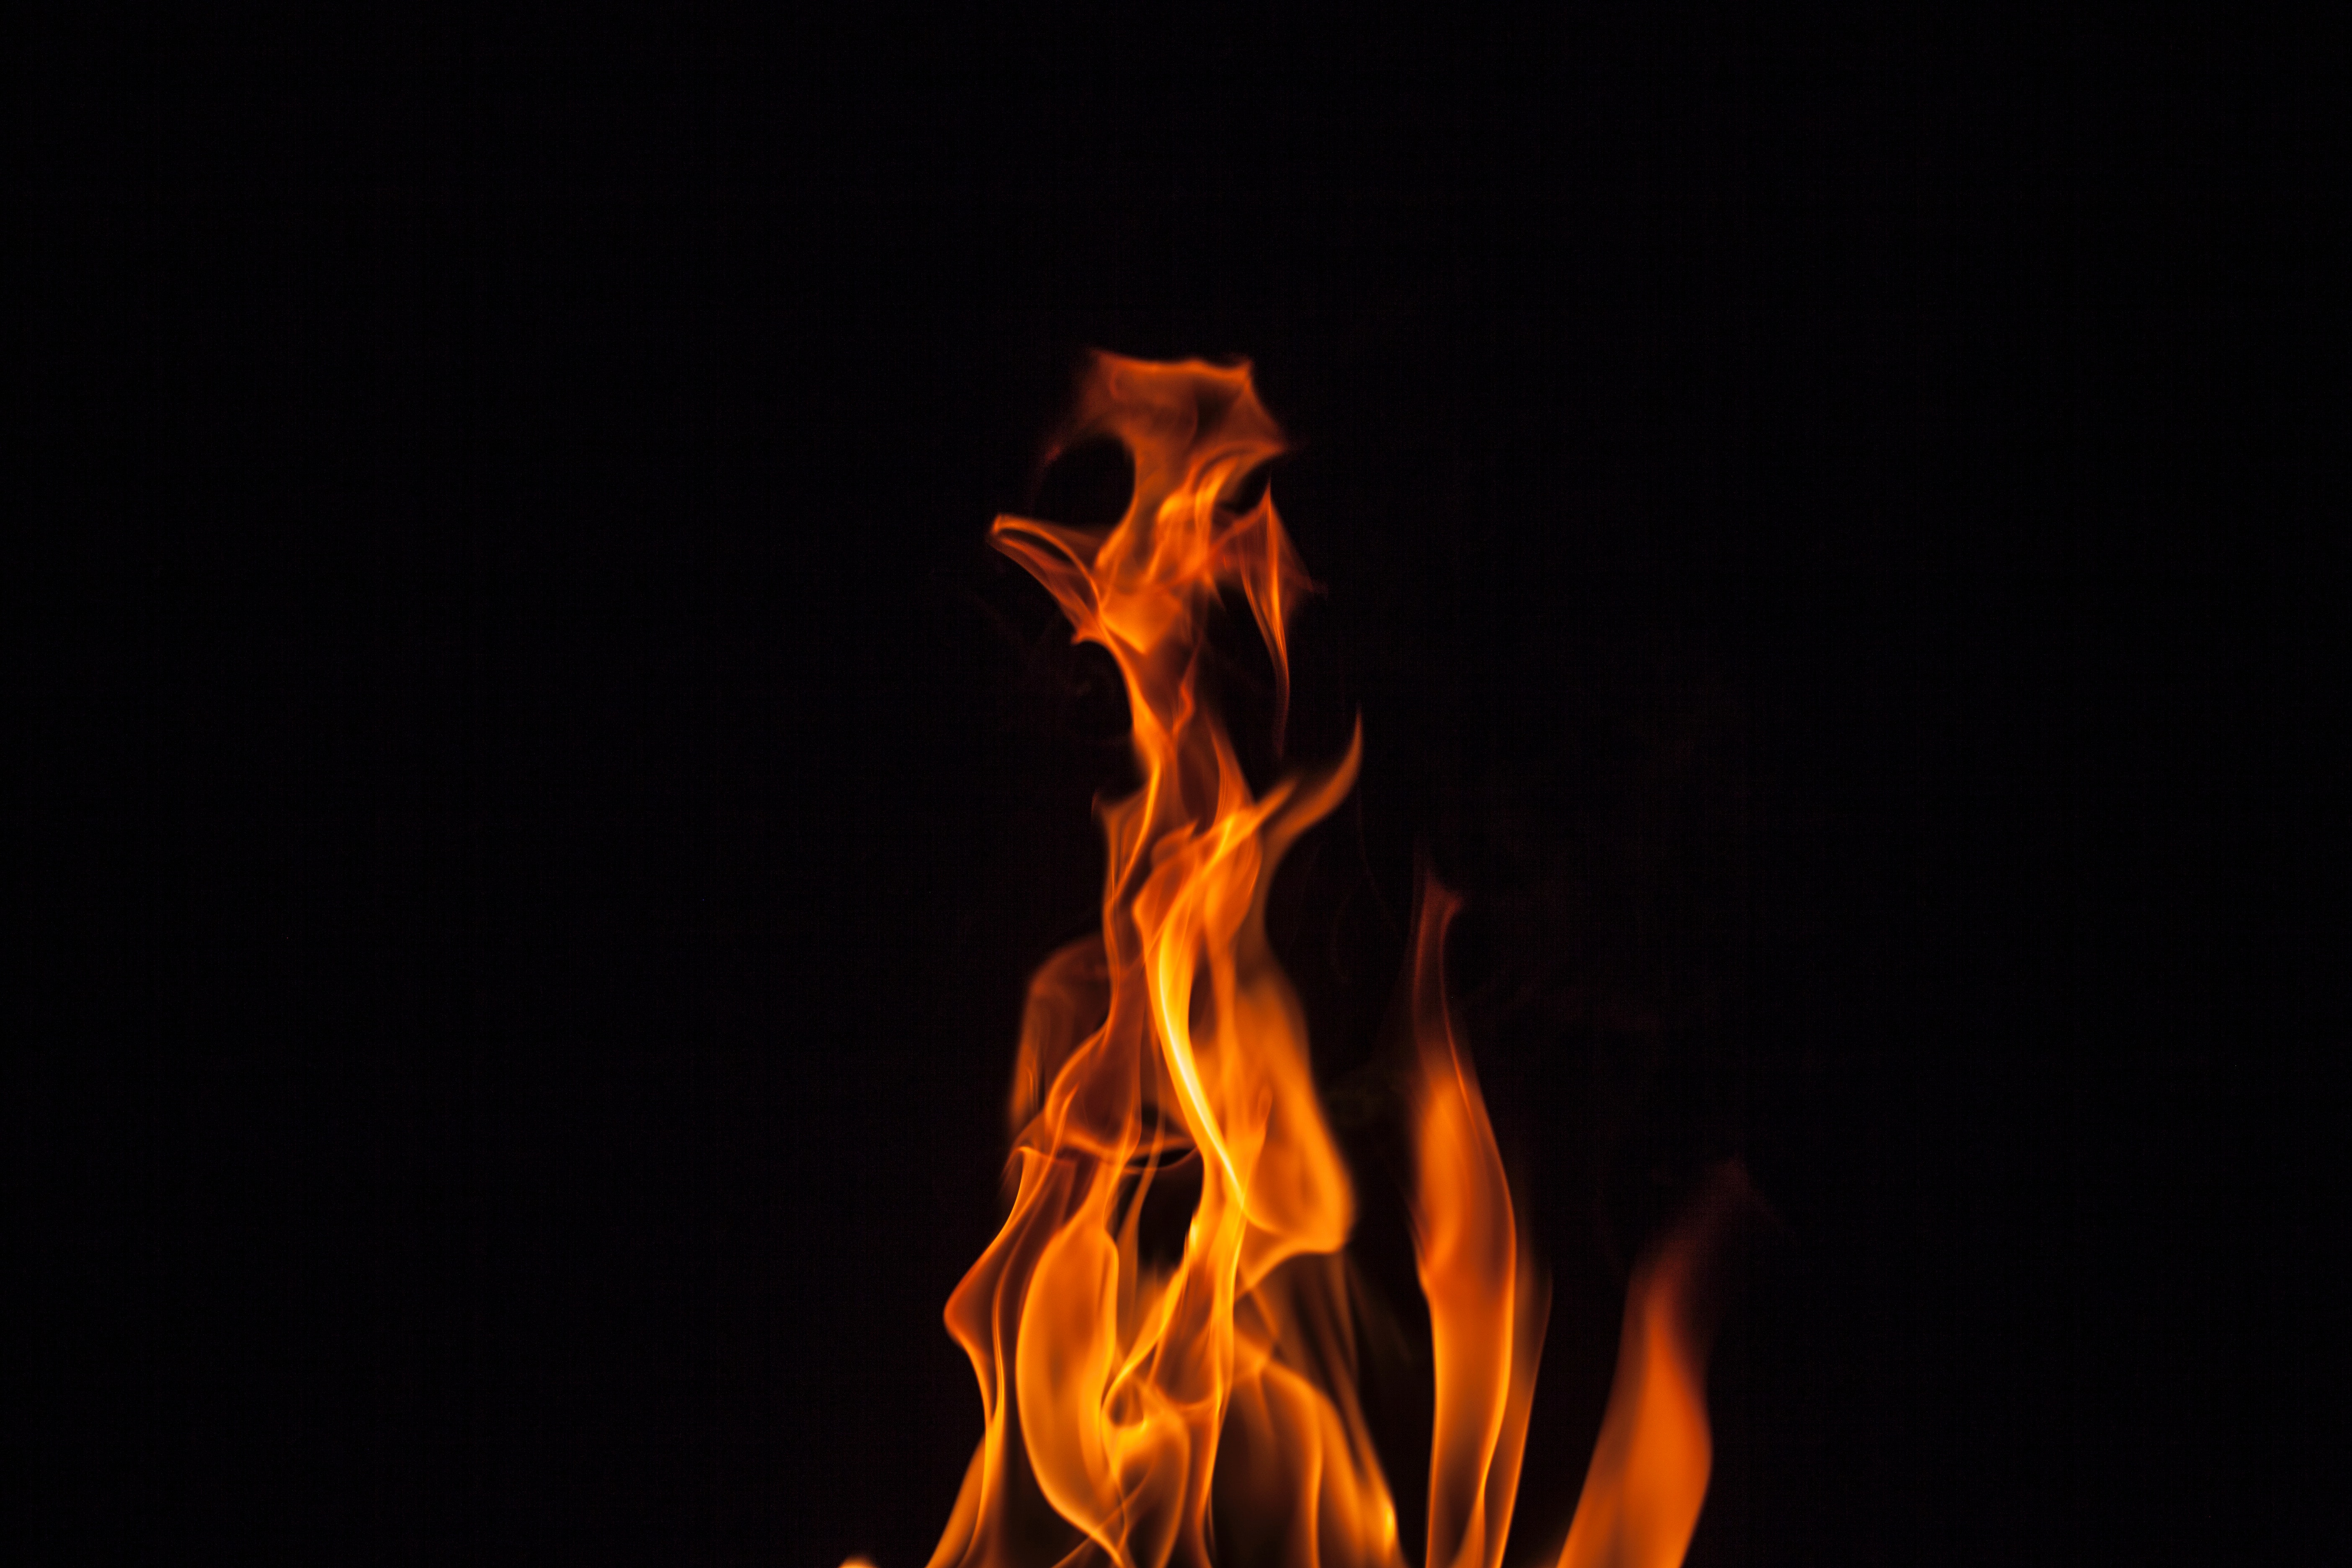
fire, flame, heat, bonfire, campfire